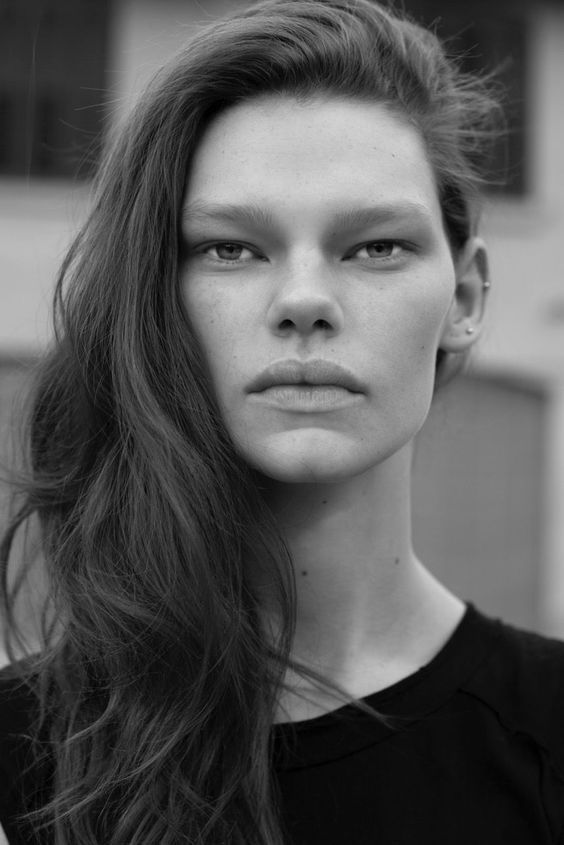
Gender: women